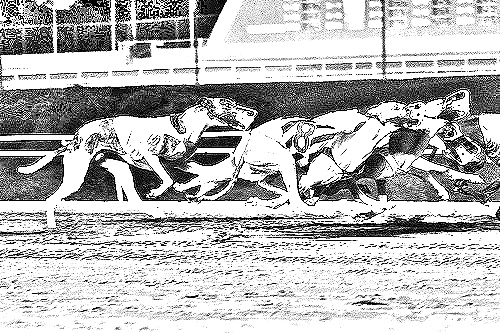
Portrait style: Sketch Portrait